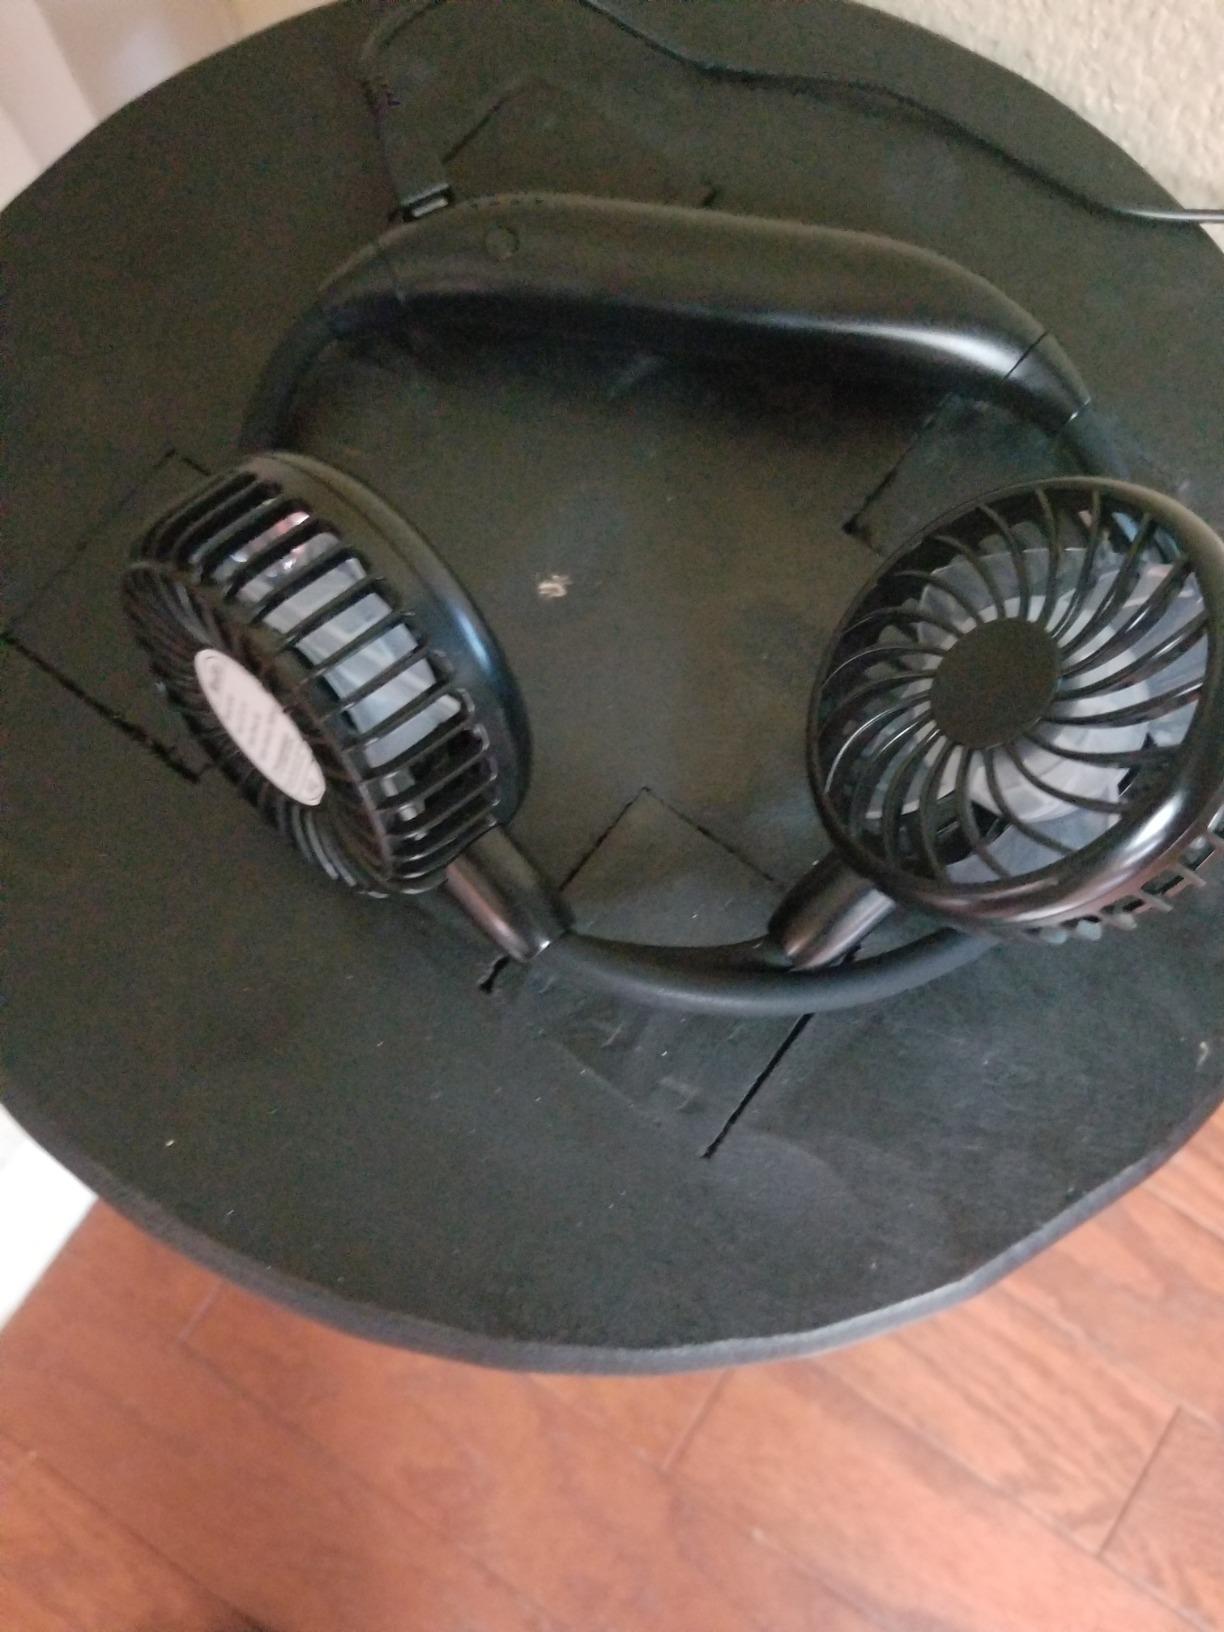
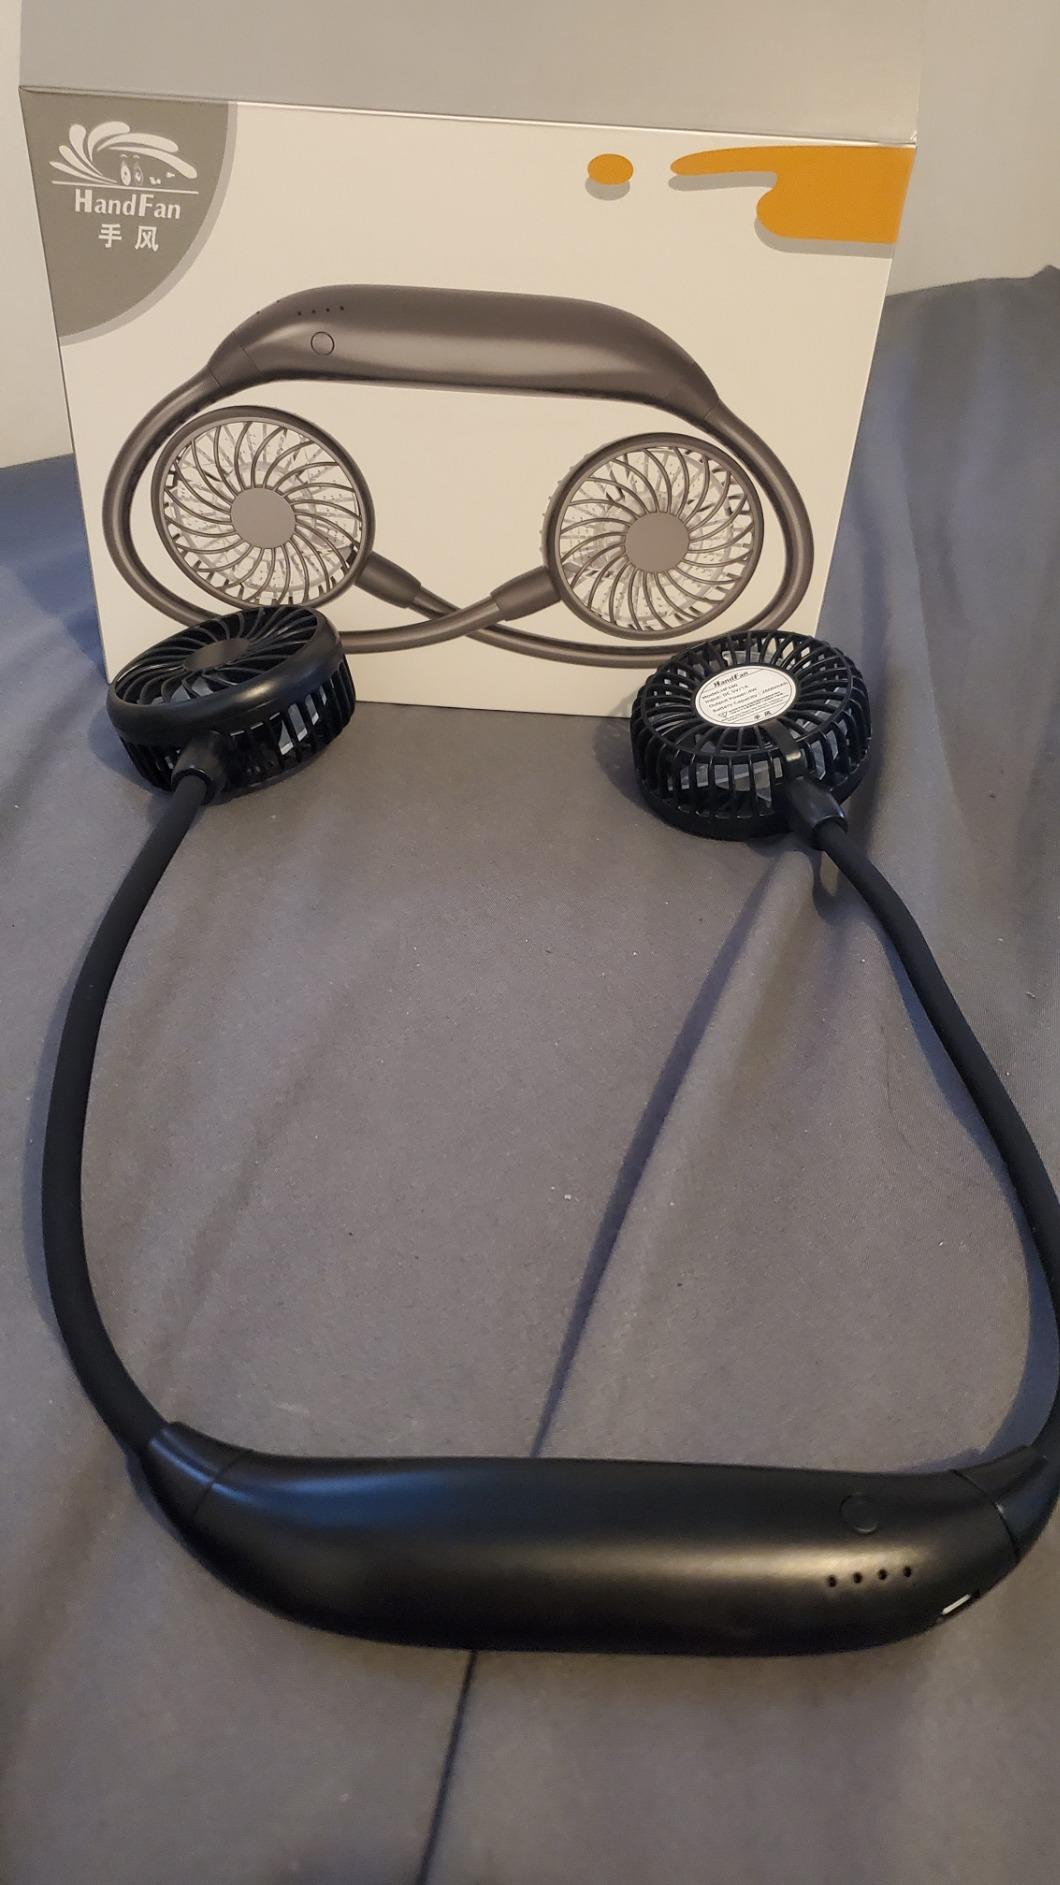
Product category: fan
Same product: yes